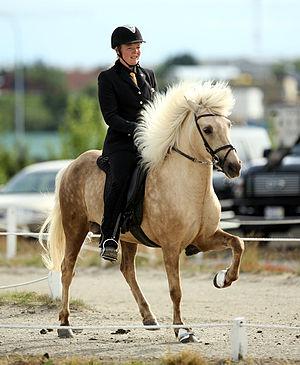
L'islandais est un cheval de selle de petite taille qui forme l'unique race chevaline originaire d'Islande. Ces animaux sont vraisemblablement les descendants directs des montures amenées en bateau par les Vikings lors de la colonisation de l'Islande. Les Islandais sont toujours restés très fiers de leurs chevaux qu'ils citent régulièrement dans leurs sagas. Les importations de chevaux sont interdites sur l'île depuis le Xᵉ siècle et de ce fait, l'islandais n'a pas subi de croisements depuis les années 900. Il resta très longtemps une race exclusive à l'île d'Islande et la sélection naturelle lui permit d'acquérir une grande résistance aux conditions climatiques en se contentant d'une nourriture pauvre.